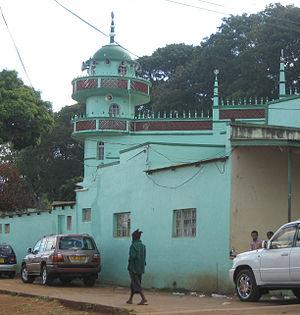
L'islam est la seconde religion au Malawi derrière le christianisme, avec environ 18 % de Malawiens musulmans, quasiment tous sunnites. Des missionnaires musulmans sont installés à Blantyre, dans le Sud du pays. Ils sont soutenus par l'Agence musulmane pour l'Afrique. Dans ce cadre, le Coran a été traduit en Chichewa, l'une des langues officielles du pays. La plupart des grandes villes ont des mosquées, et il existe plusieurs écoles islamiques.